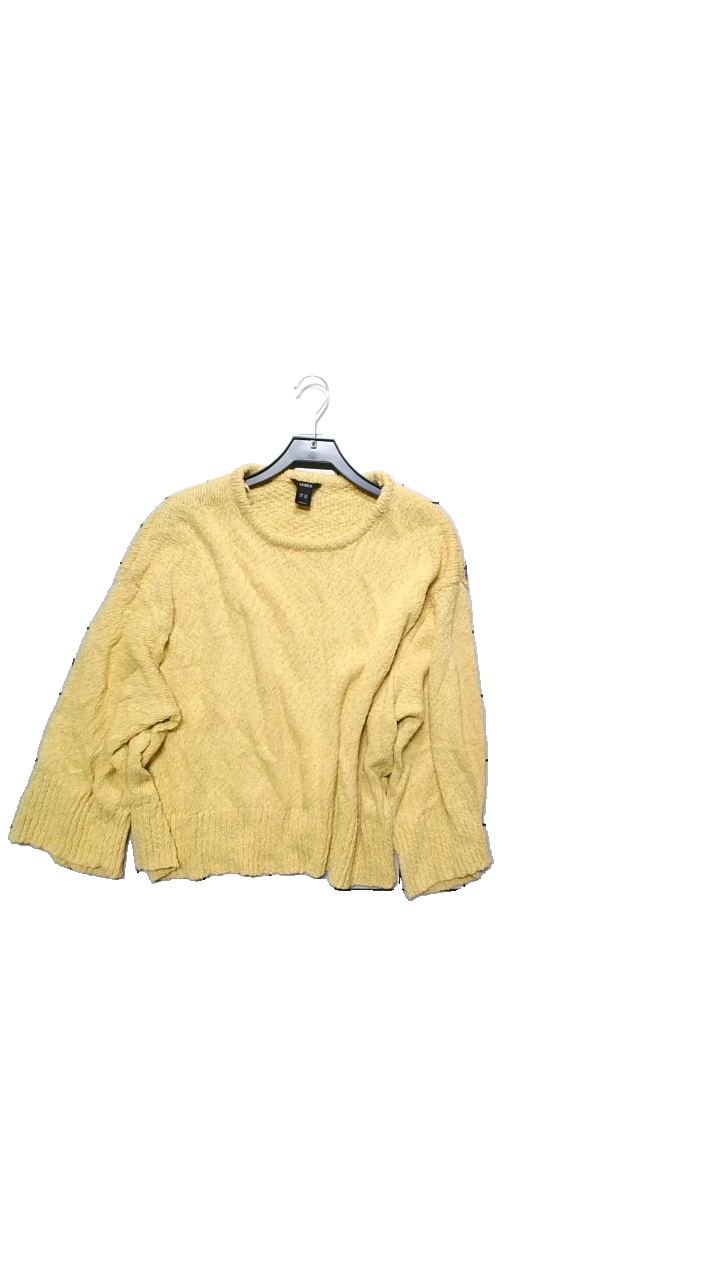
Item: Sweater (Ladies)
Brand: Lindex
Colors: Yellow
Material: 100% cotton
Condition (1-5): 4
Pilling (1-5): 4
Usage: Reuse
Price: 50-100